Frédéric Bastiat

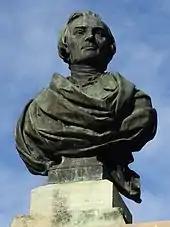
Bust of Bastiat in Mugron

Bastiat was the author of many works on economics and political economy, generally characterized by their clear organization, forceful argumentation and acerbic wit. Economist Murray Rothbard wrote that "Bastiat was indeed a lucid and superb writer, whose brilliant and witty essays and fables to this day are remarkable and devastating demolitions of protectionism and of all forms of government subsidy and control. He was a truly scintillating advocate of an unrestricted free market". However, Bastiat himself declared that subsidy should be available, albeit limited under extraordinary circumstances, saying the following: "Under extraordinary circumstances, for urgent cases, the State should set aside some resources to assist certain unfortunate people, to help them adjust to changing conditions".